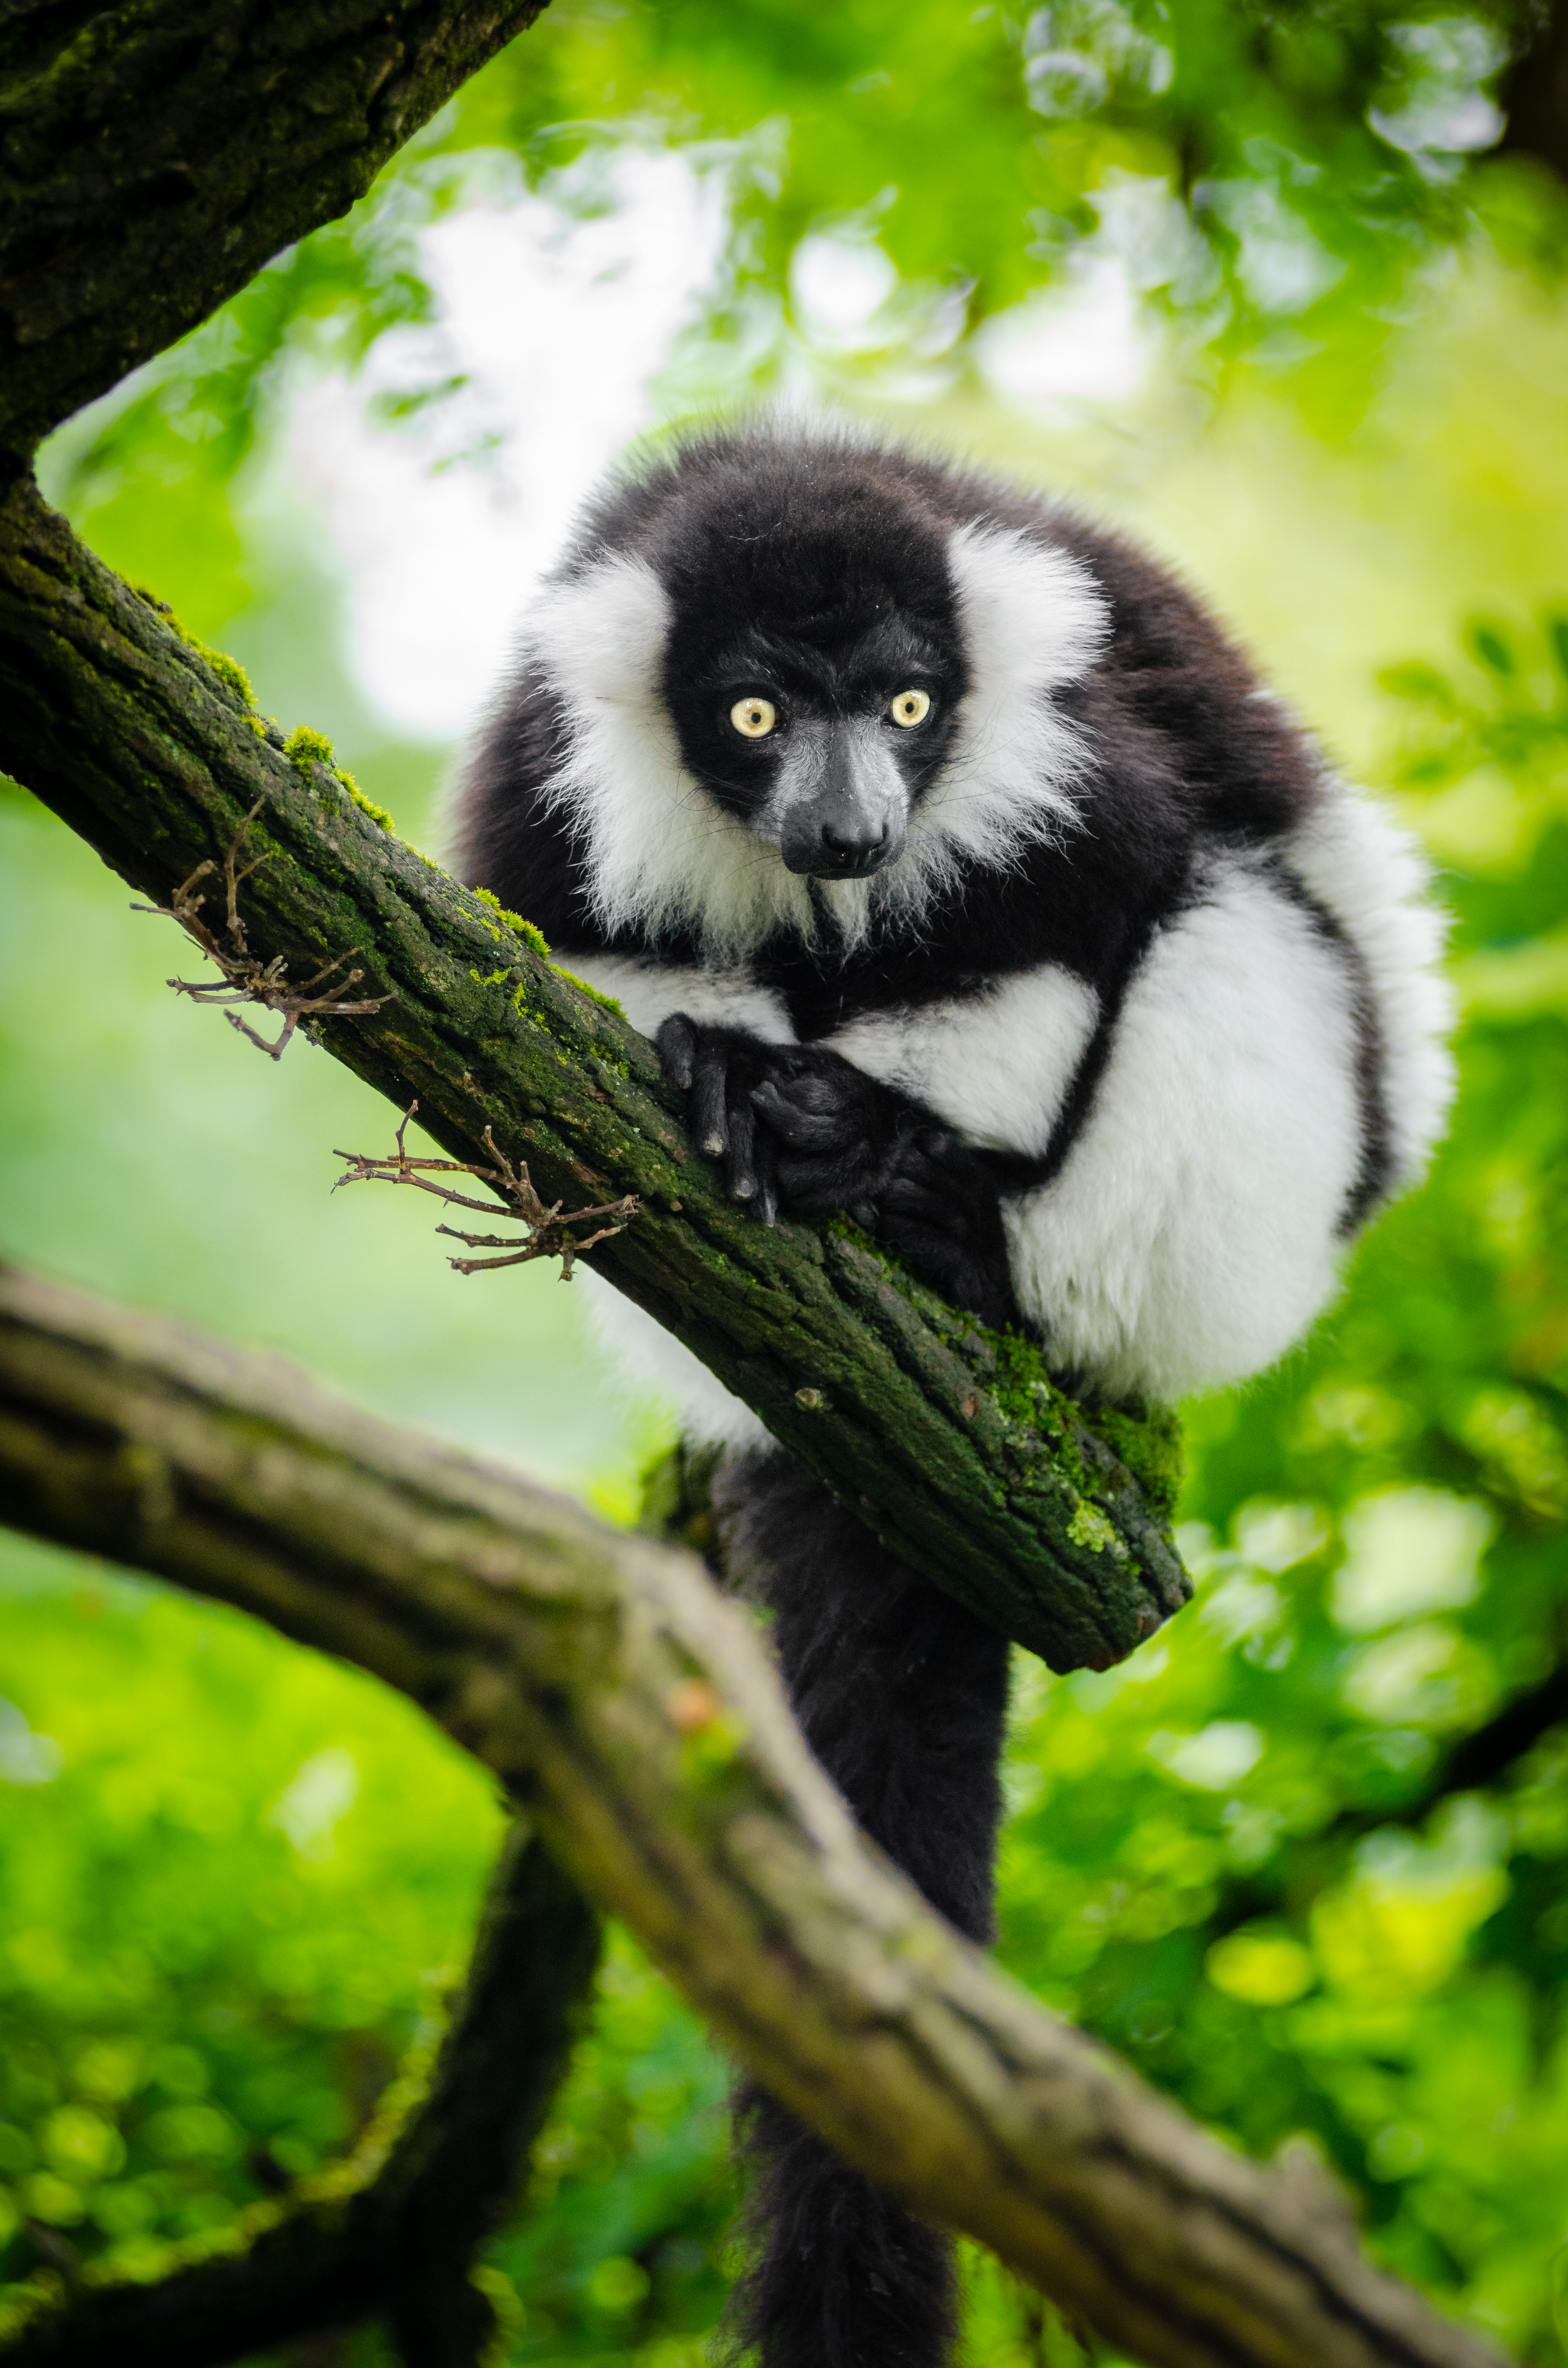
nature, branch, animal, wildlife, zoo, jungle, beak, mammal, fauna, primate, madagascar, vertebrate, lemur, new world monkey